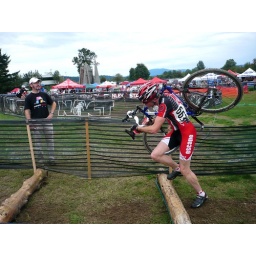
Shouldering the bike and carrying my broken seat post with saddle in the other hand